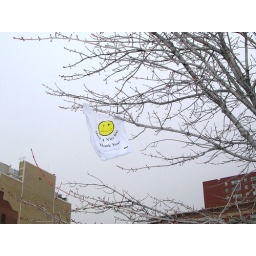
a semi-smiley bag stuck in a tree